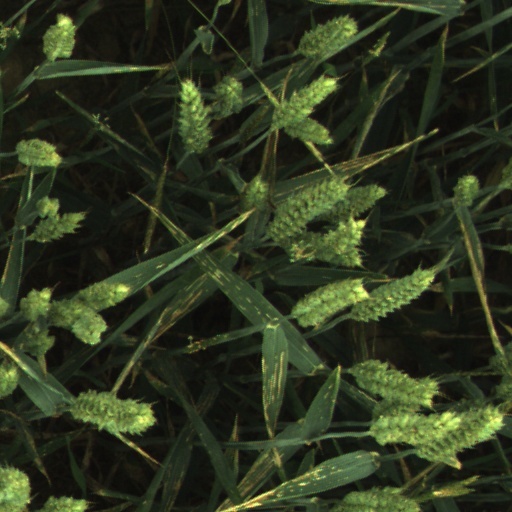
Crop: wheat